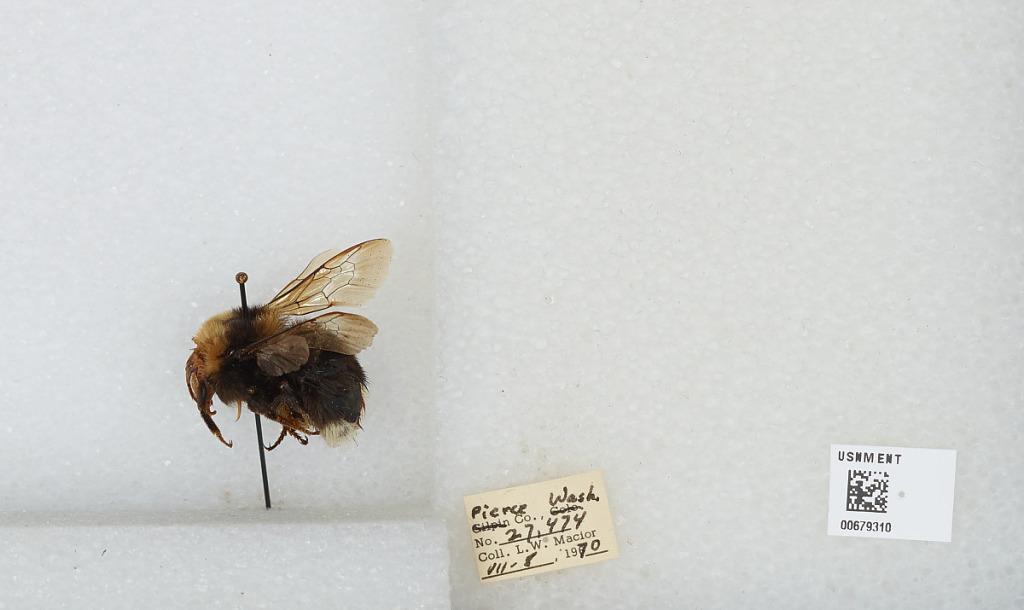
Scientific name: Bombus (Bombus) occidentalis Greene
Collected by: L. Macior
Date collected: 1970-7-8
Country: United States
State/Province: Washington
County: Pierce
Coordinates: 47.05, -122.12